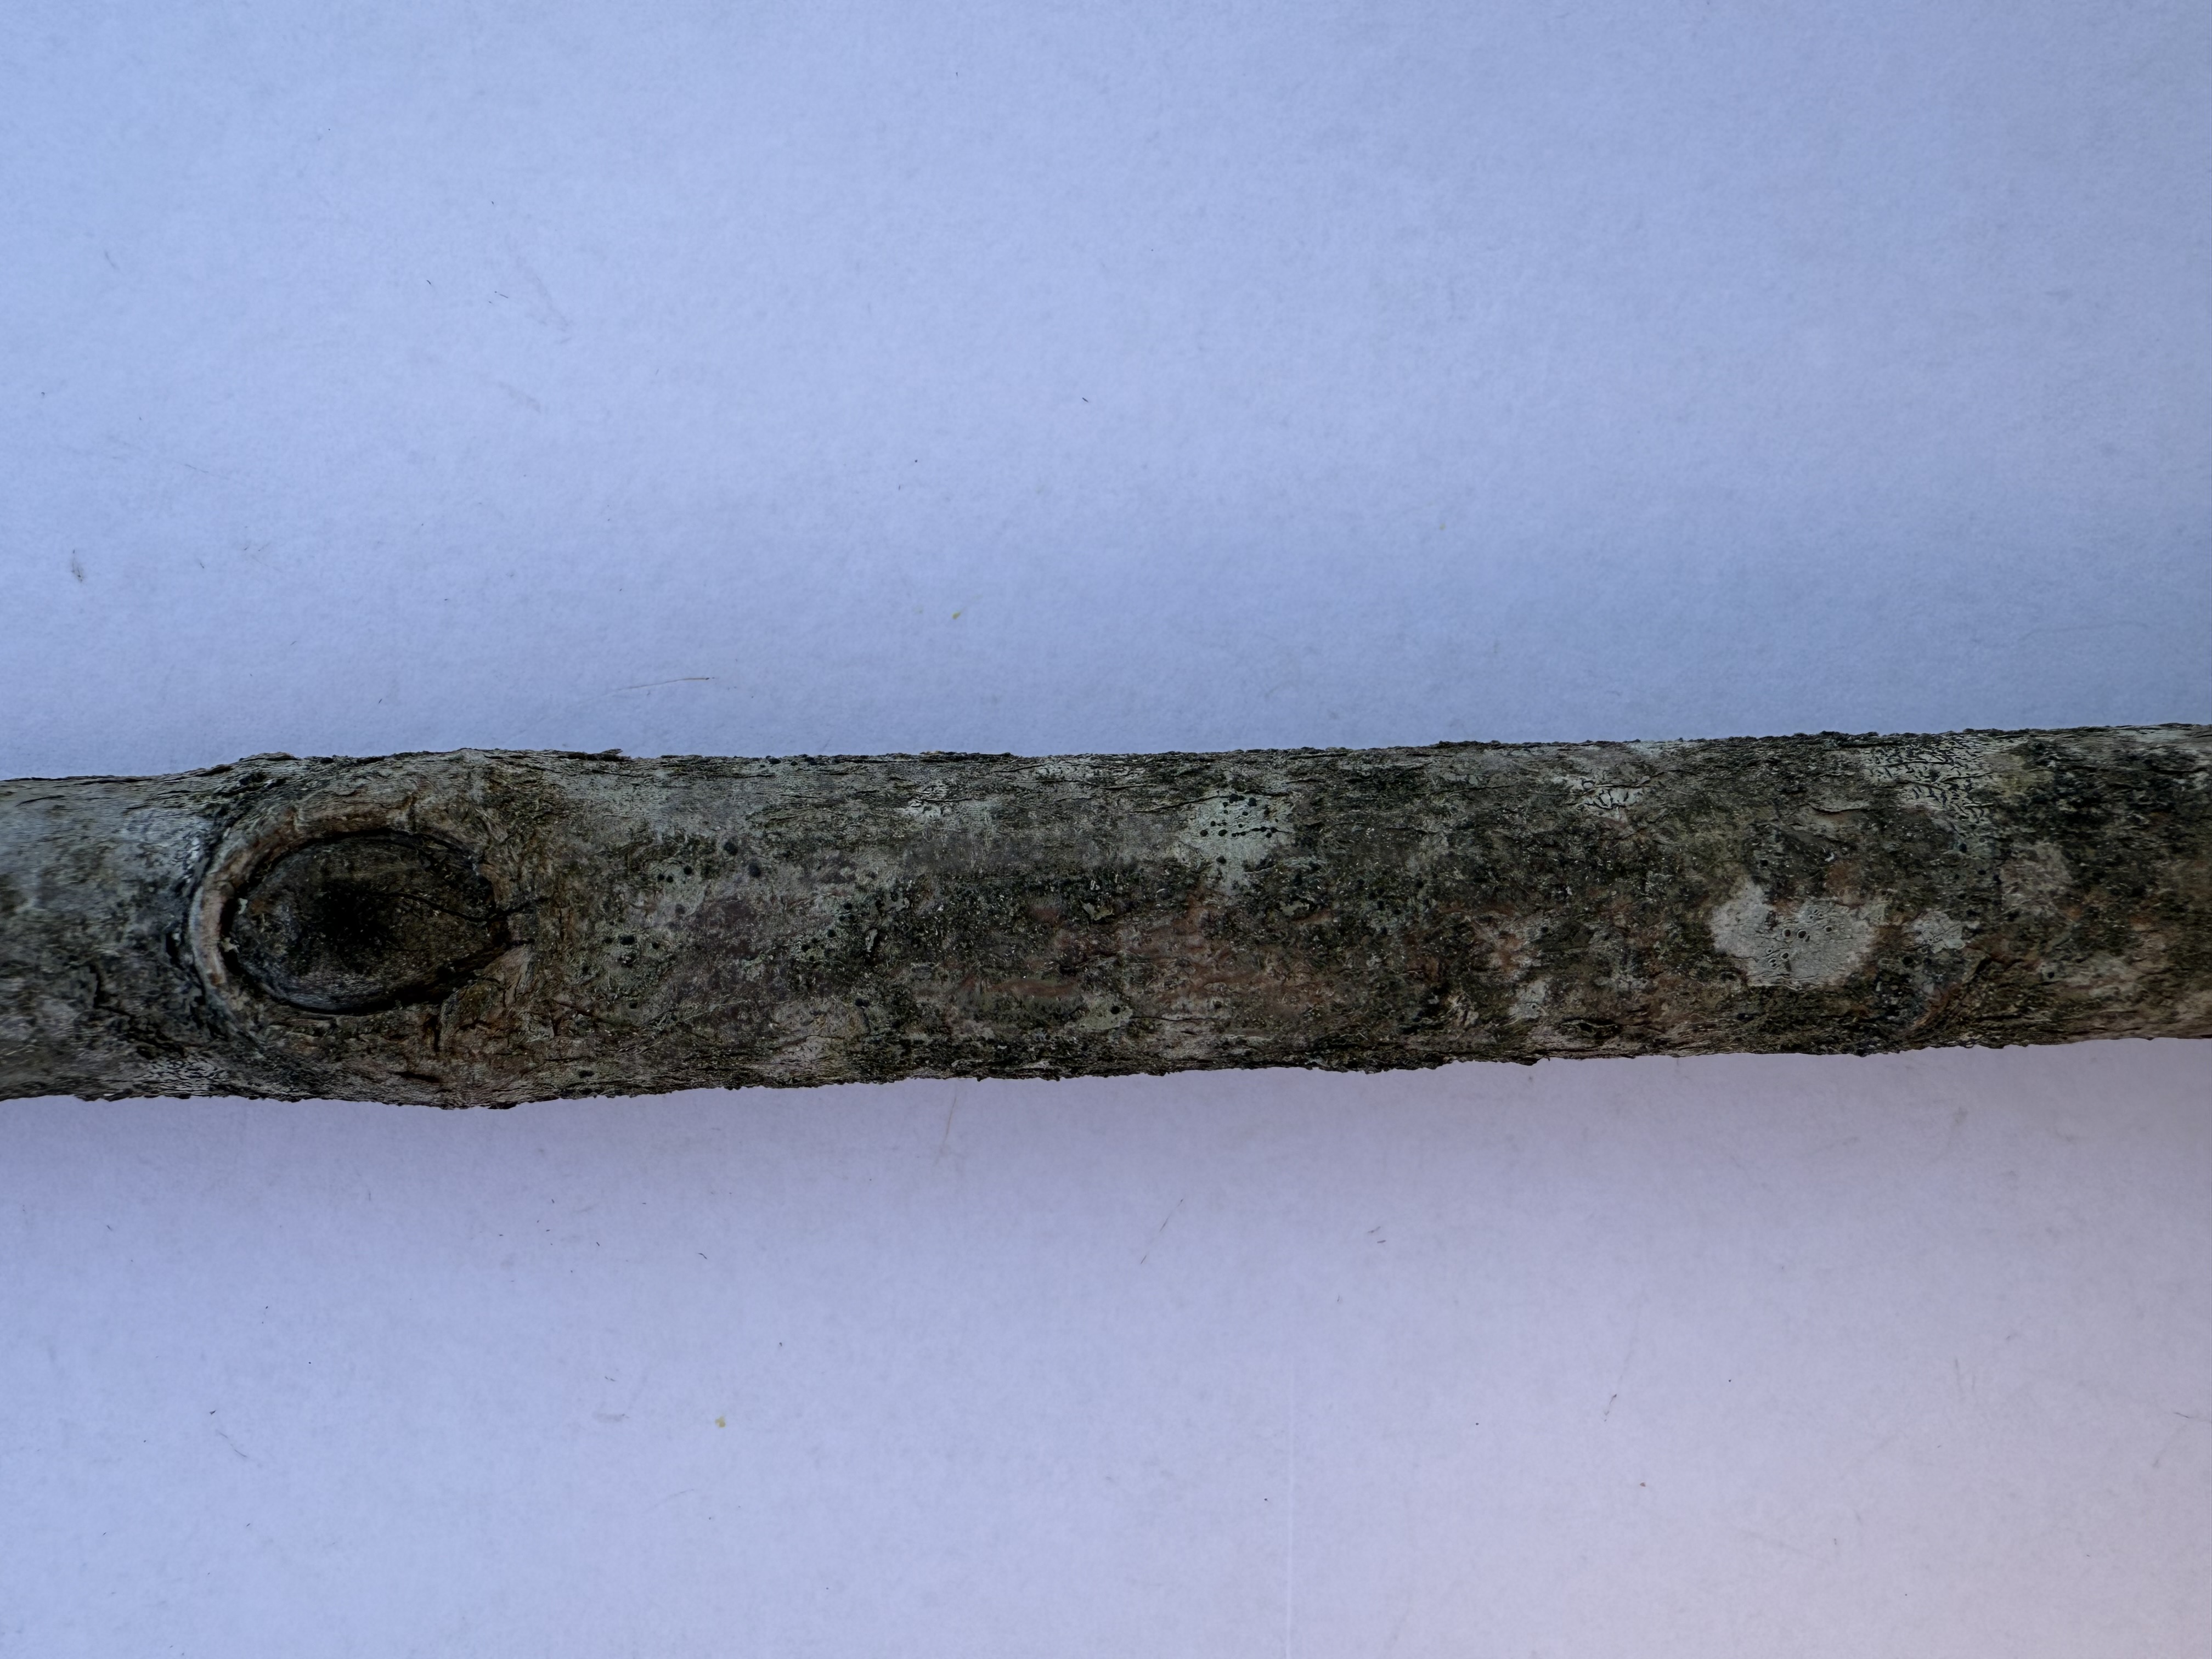
Variety: Cornelian Cherry